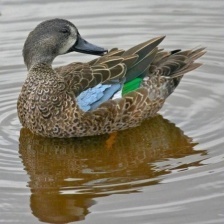
Species: TEAL DUCK
Scientific name: ANAS CRECCA
ImageNet parent category: drake